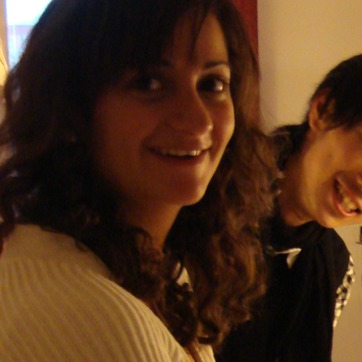
Material: skin